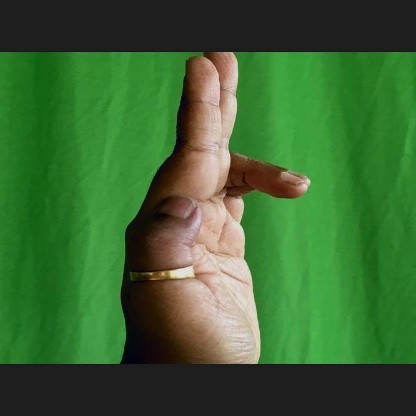
Mudra: Ardhapathaka